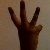
The image shows a hand gesture representing the number 6 in Indian Sign Language.